Alice Charlotte von Rothschild

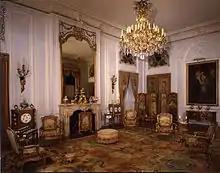
The Grey Drawing Room at Waddesdon Manor, which Alice inherited after her brother's death.

Her mother died when she was twelve and her busy father travelled constantly. She lived with various relations during her childhood and was often alone. She moved to England when she was 19. Photographs of her as a girl and a young woman show her "with a broad brow, firm full lips and a strong chin, not conventionally pretty, but full of character". This sense of character is what makes Miss Alice so renowned for her formidable reputation. Girouard states that two events helped convert the young, girlish woman to her strong older self, the first being hostess for her brother Ferdinand, at Leighton House and then at Waddesdon Manor - and the second that the death of her father in 1874 made her a wealthy woman. Much to the family's surprise, she was left the original Rothschild family home in Frankfurt alongside a house and estate at the Grunburg, just outside.